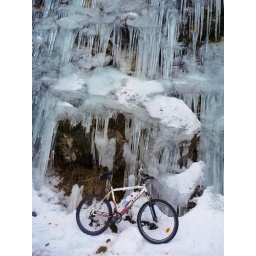
at bottom of long climb. no water today as water bottle froze in first 15 minutes